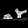
Label: Sandal